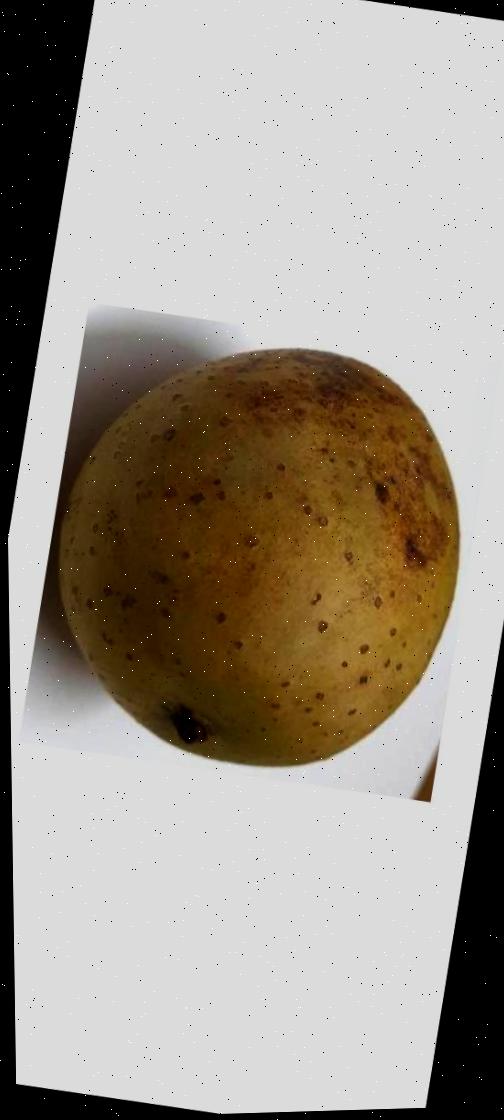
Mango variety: Gourmoti